PS Cumberland

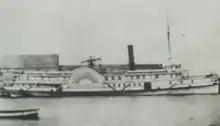
The "Cumberland" prior to her sinking

The "Cumberland" was constructed in 1871 by Melanchthan & Simpson of Port Robinson, Ontario for Perry & Company, a Toronto steamship line. The ship was launched on August 8, 1871. The "Cumberland"'s design was typical of the sidewheel steamers built for Great Lakes travel in the 1840s-1880s. It was a wooden-hulled, sidewheel paddleboat, 208 feet in length at the keel and 214 feet in length total. The ship had a beam of 28 feet (48 feet overall), a draft of 10 feet 6 inches, and measured 750 tons gross. The ship was powered by a 400HP walking beam engine with a single boiler and possessed paddlewheels 30 feet in diameter.